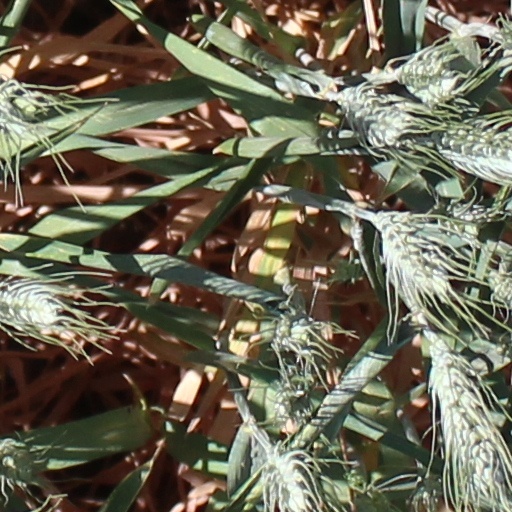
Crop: wheat